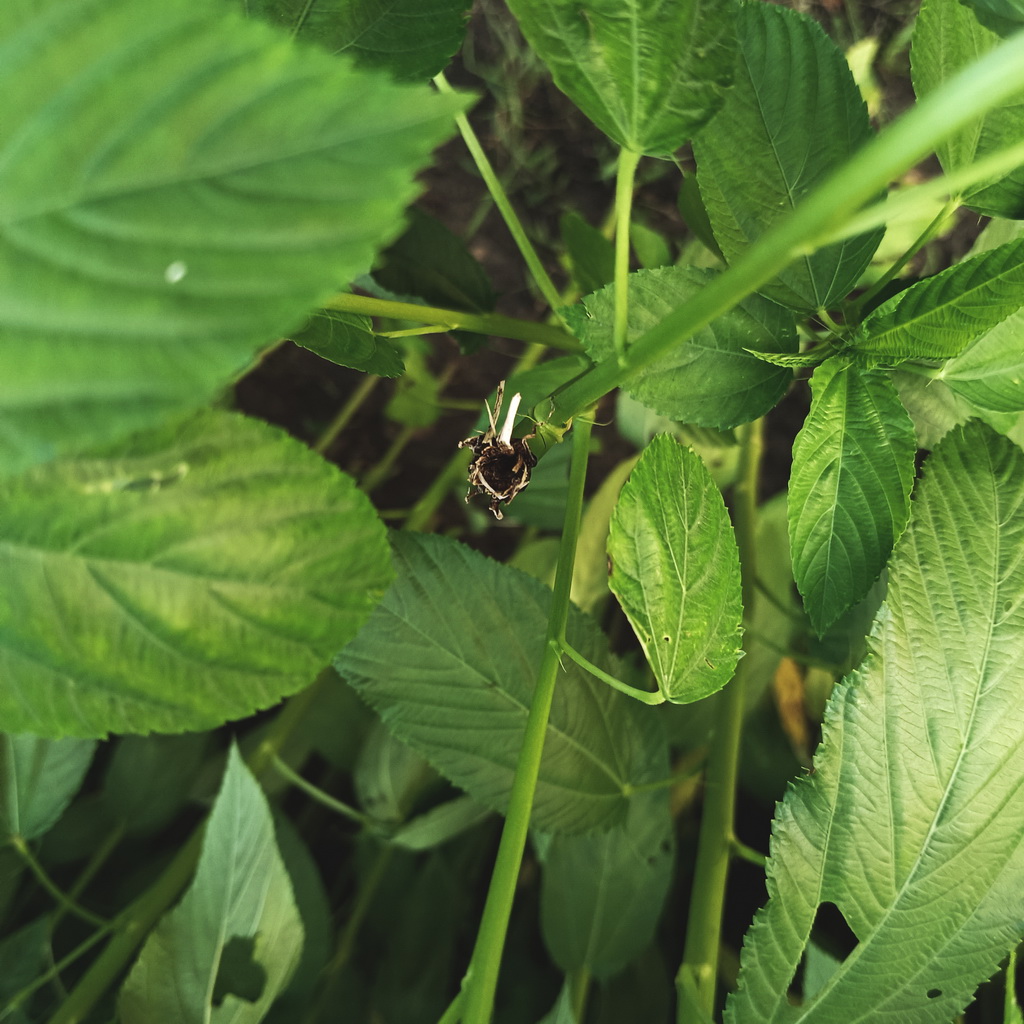
Label: Stem Soft Rot